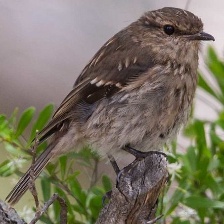
Species: DUSKY ROBIN
Scientific name: MELANODRYAS VITTATA
ImageNet parent category: robin